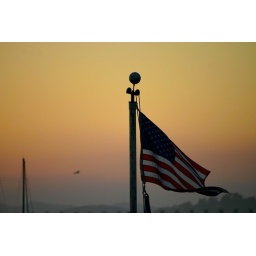
&lt;i&gt;No image &amp;amp; invite in your comment, please!&lt;/i&gt;At golden gate bridge park :)&lt;i&gt;Taken using Canon 300D&lt;/i&gt;